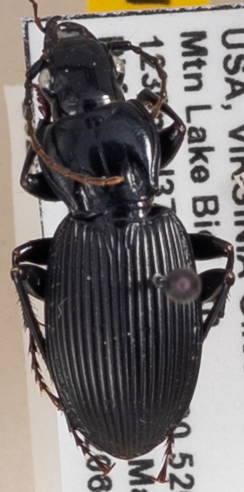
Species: Pterostichus lachrymosus
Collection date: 2022-06-28
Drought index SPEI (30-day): -0.616
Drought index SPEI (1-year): -0.922
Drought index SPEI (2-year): -0.46